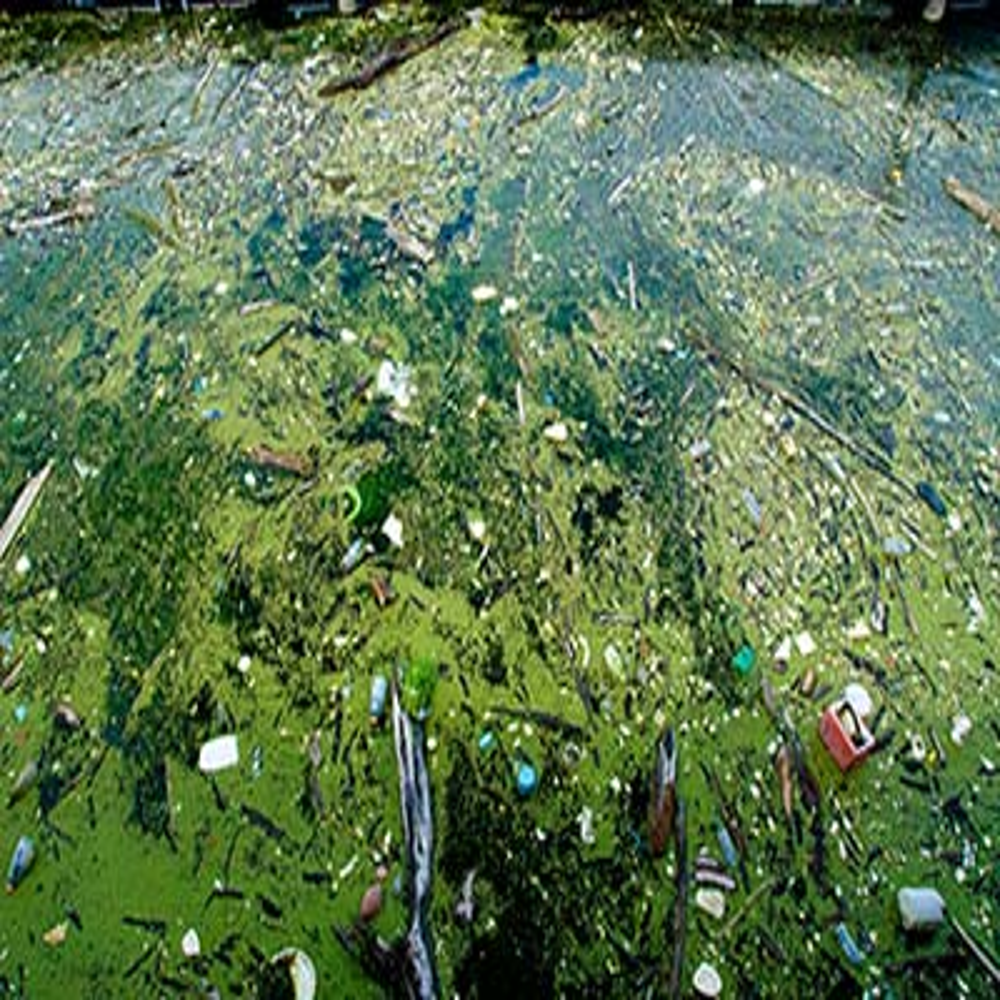
Body of water present: yes
Land polluted: no
Water polluted: yes
Pollution percentage: 60%